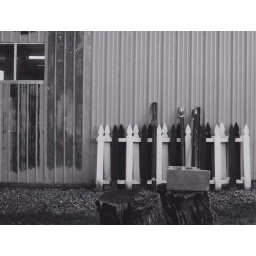
this ws taken using black and white film and is of a farm building in Central Pennsylvania